Pope Leo X

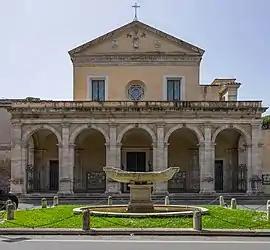
Santa Maria in Domnica

Giovanni di Lorenzo de' Medici was born on 11 December 1475 in Florence, the second son of Lorenzo the Magnificent, head of the Florentine Republic, and Clarice Orsini. From an early age Giovanni was destined for an ecclesiastical career. He received the tonsure at the age of seven and was soon granted rich benefices and preferments.